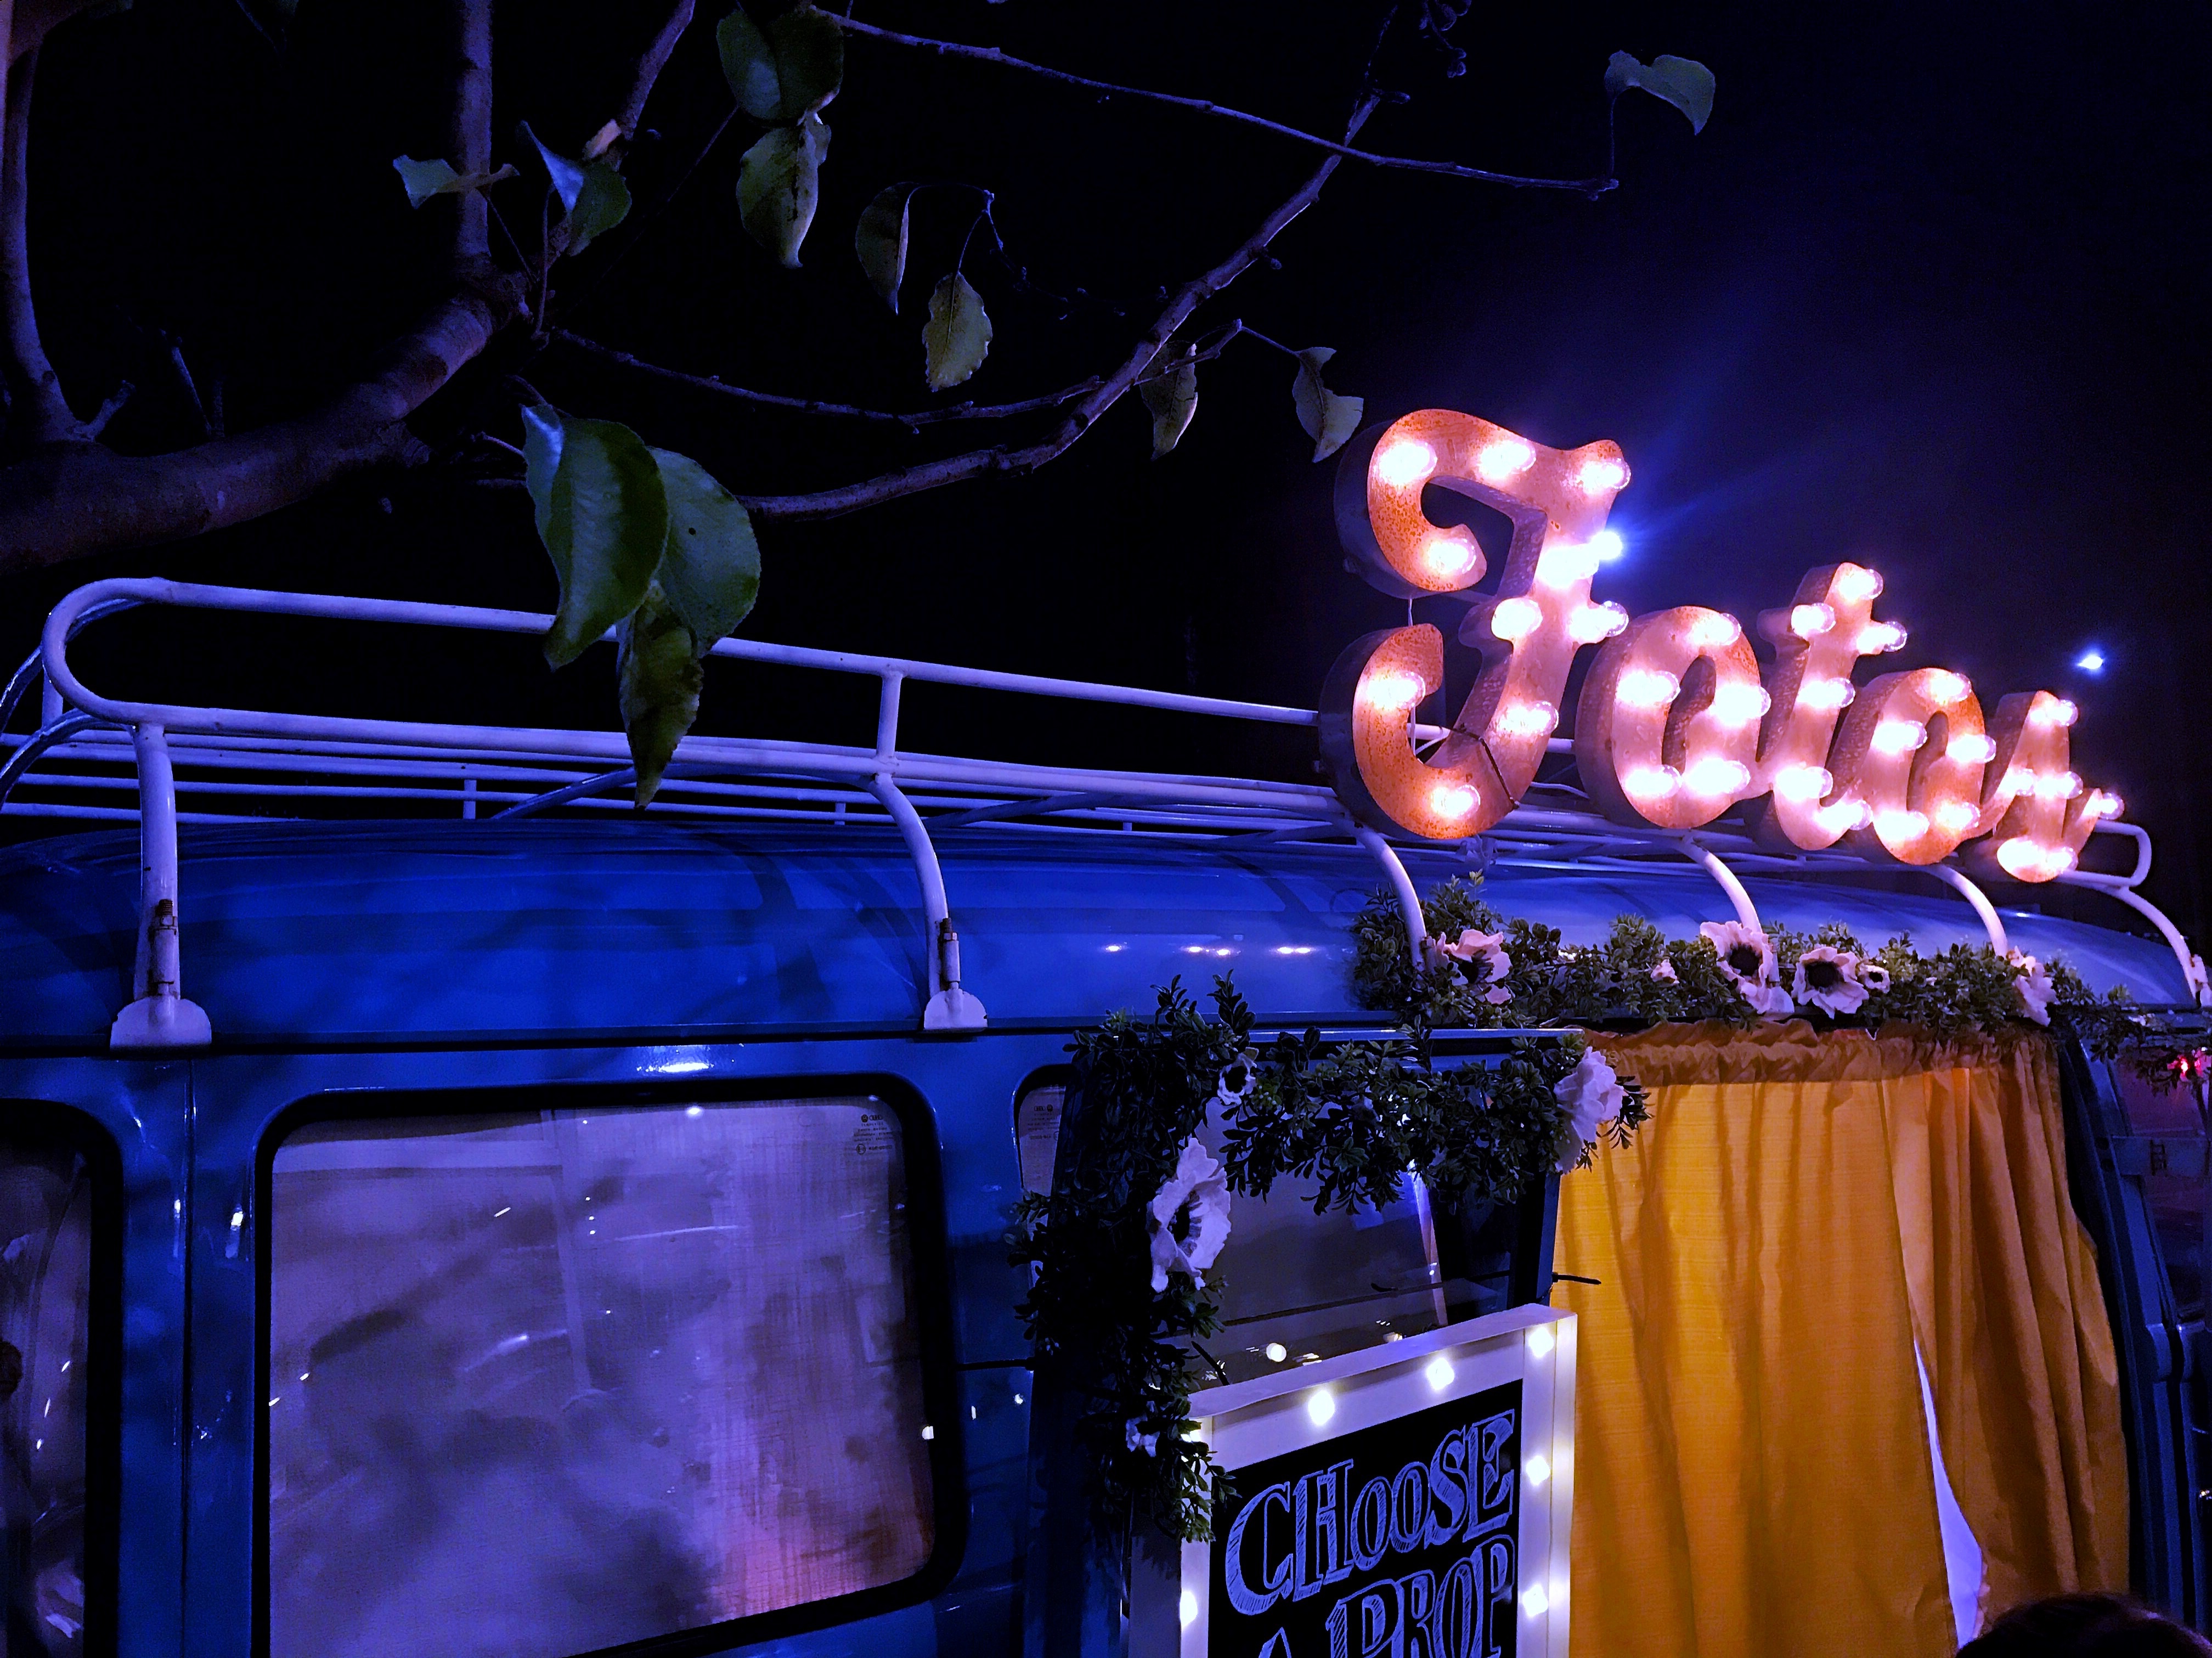
music, stage, performance, entertainment, musical theatre